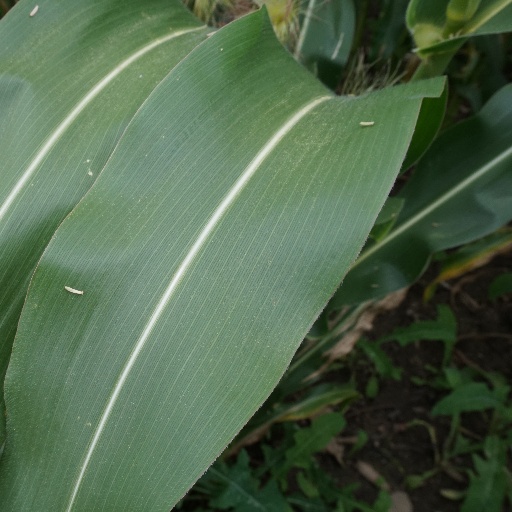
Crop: maize; corn